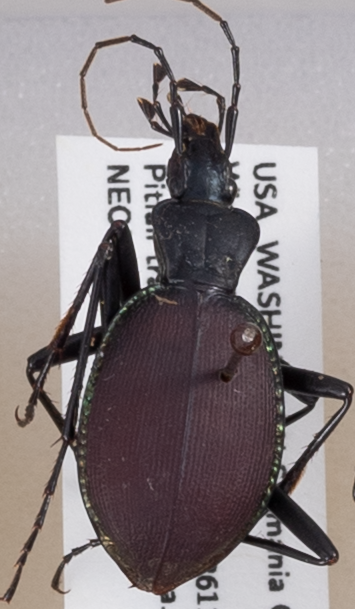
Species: Scaphinotus angusticollis
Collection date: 2019-08-27
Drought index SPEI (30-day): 0.3
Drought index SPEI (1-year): -1.45
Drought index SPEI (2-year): -1.69